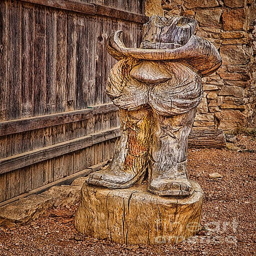
a cowboy carved out of a tree stump is one of several humorous pieces encounters .